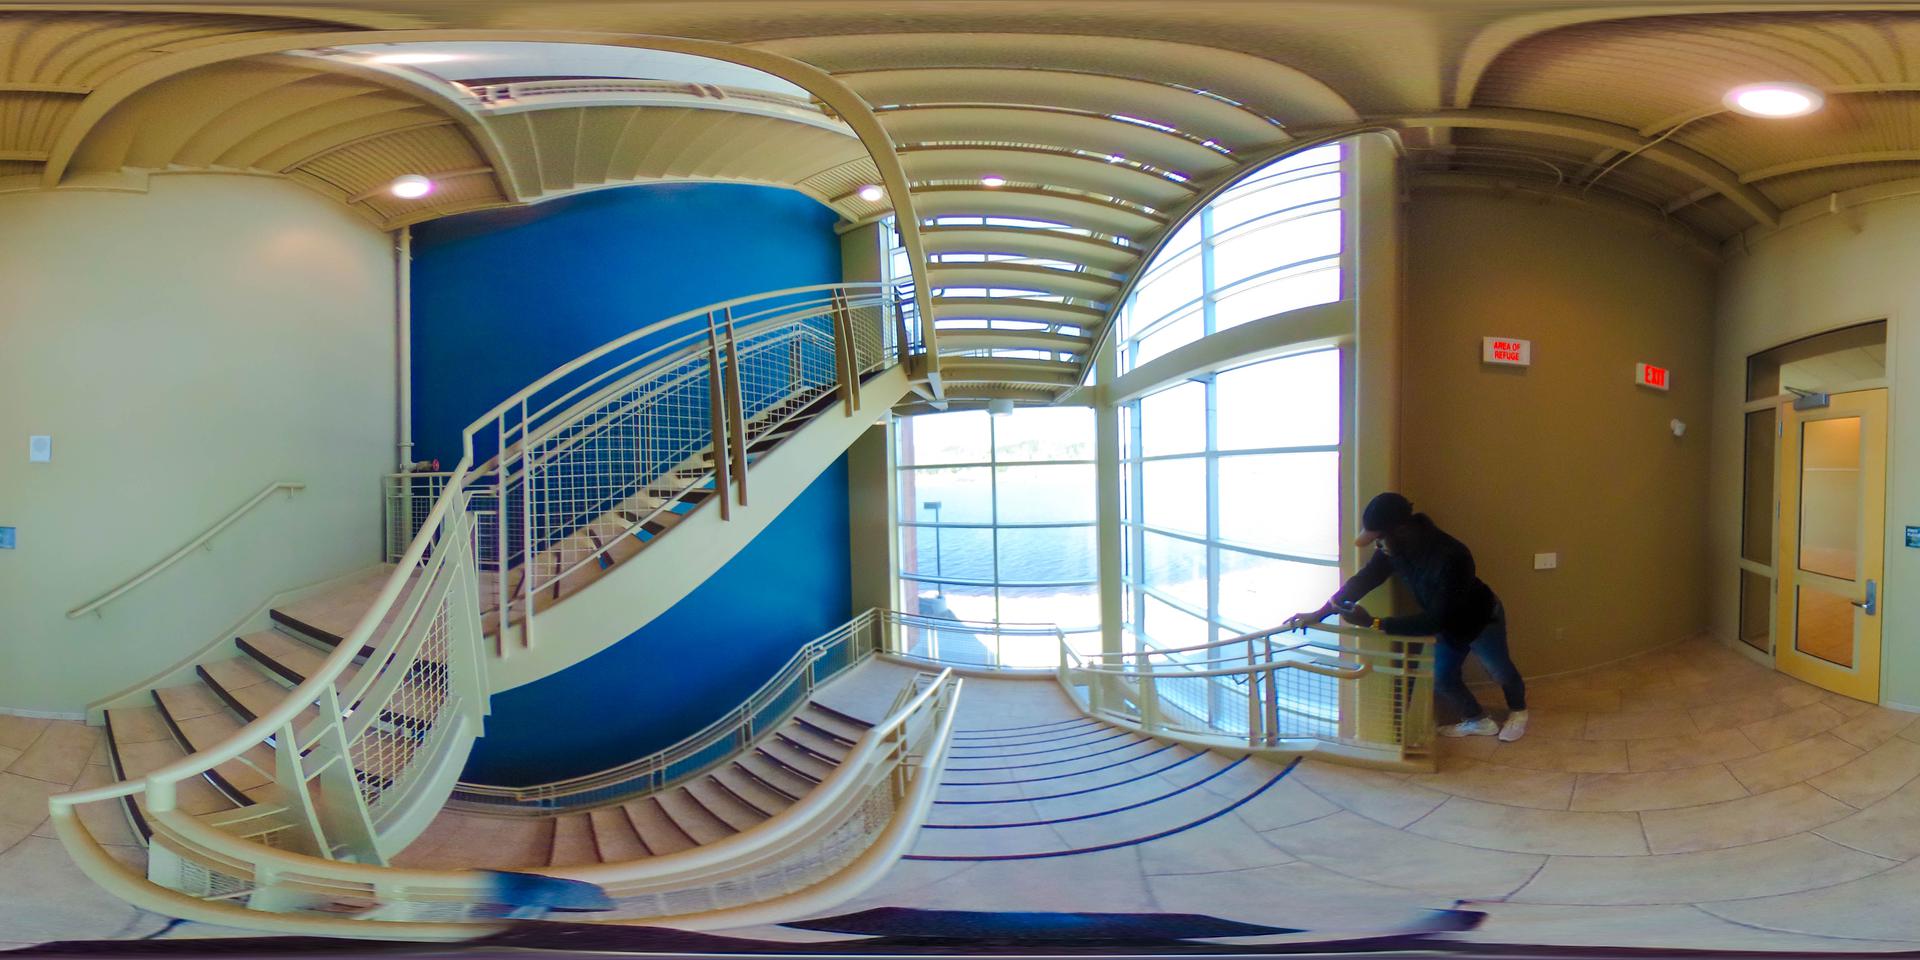
Referred object: the person leaning on the railing

Referred object: the blue curved wall